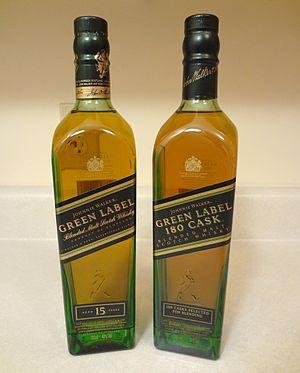
Johnnie Walker est une marque de scotch de type blended mondialement connue. Elle appartient au groupe Diageo.